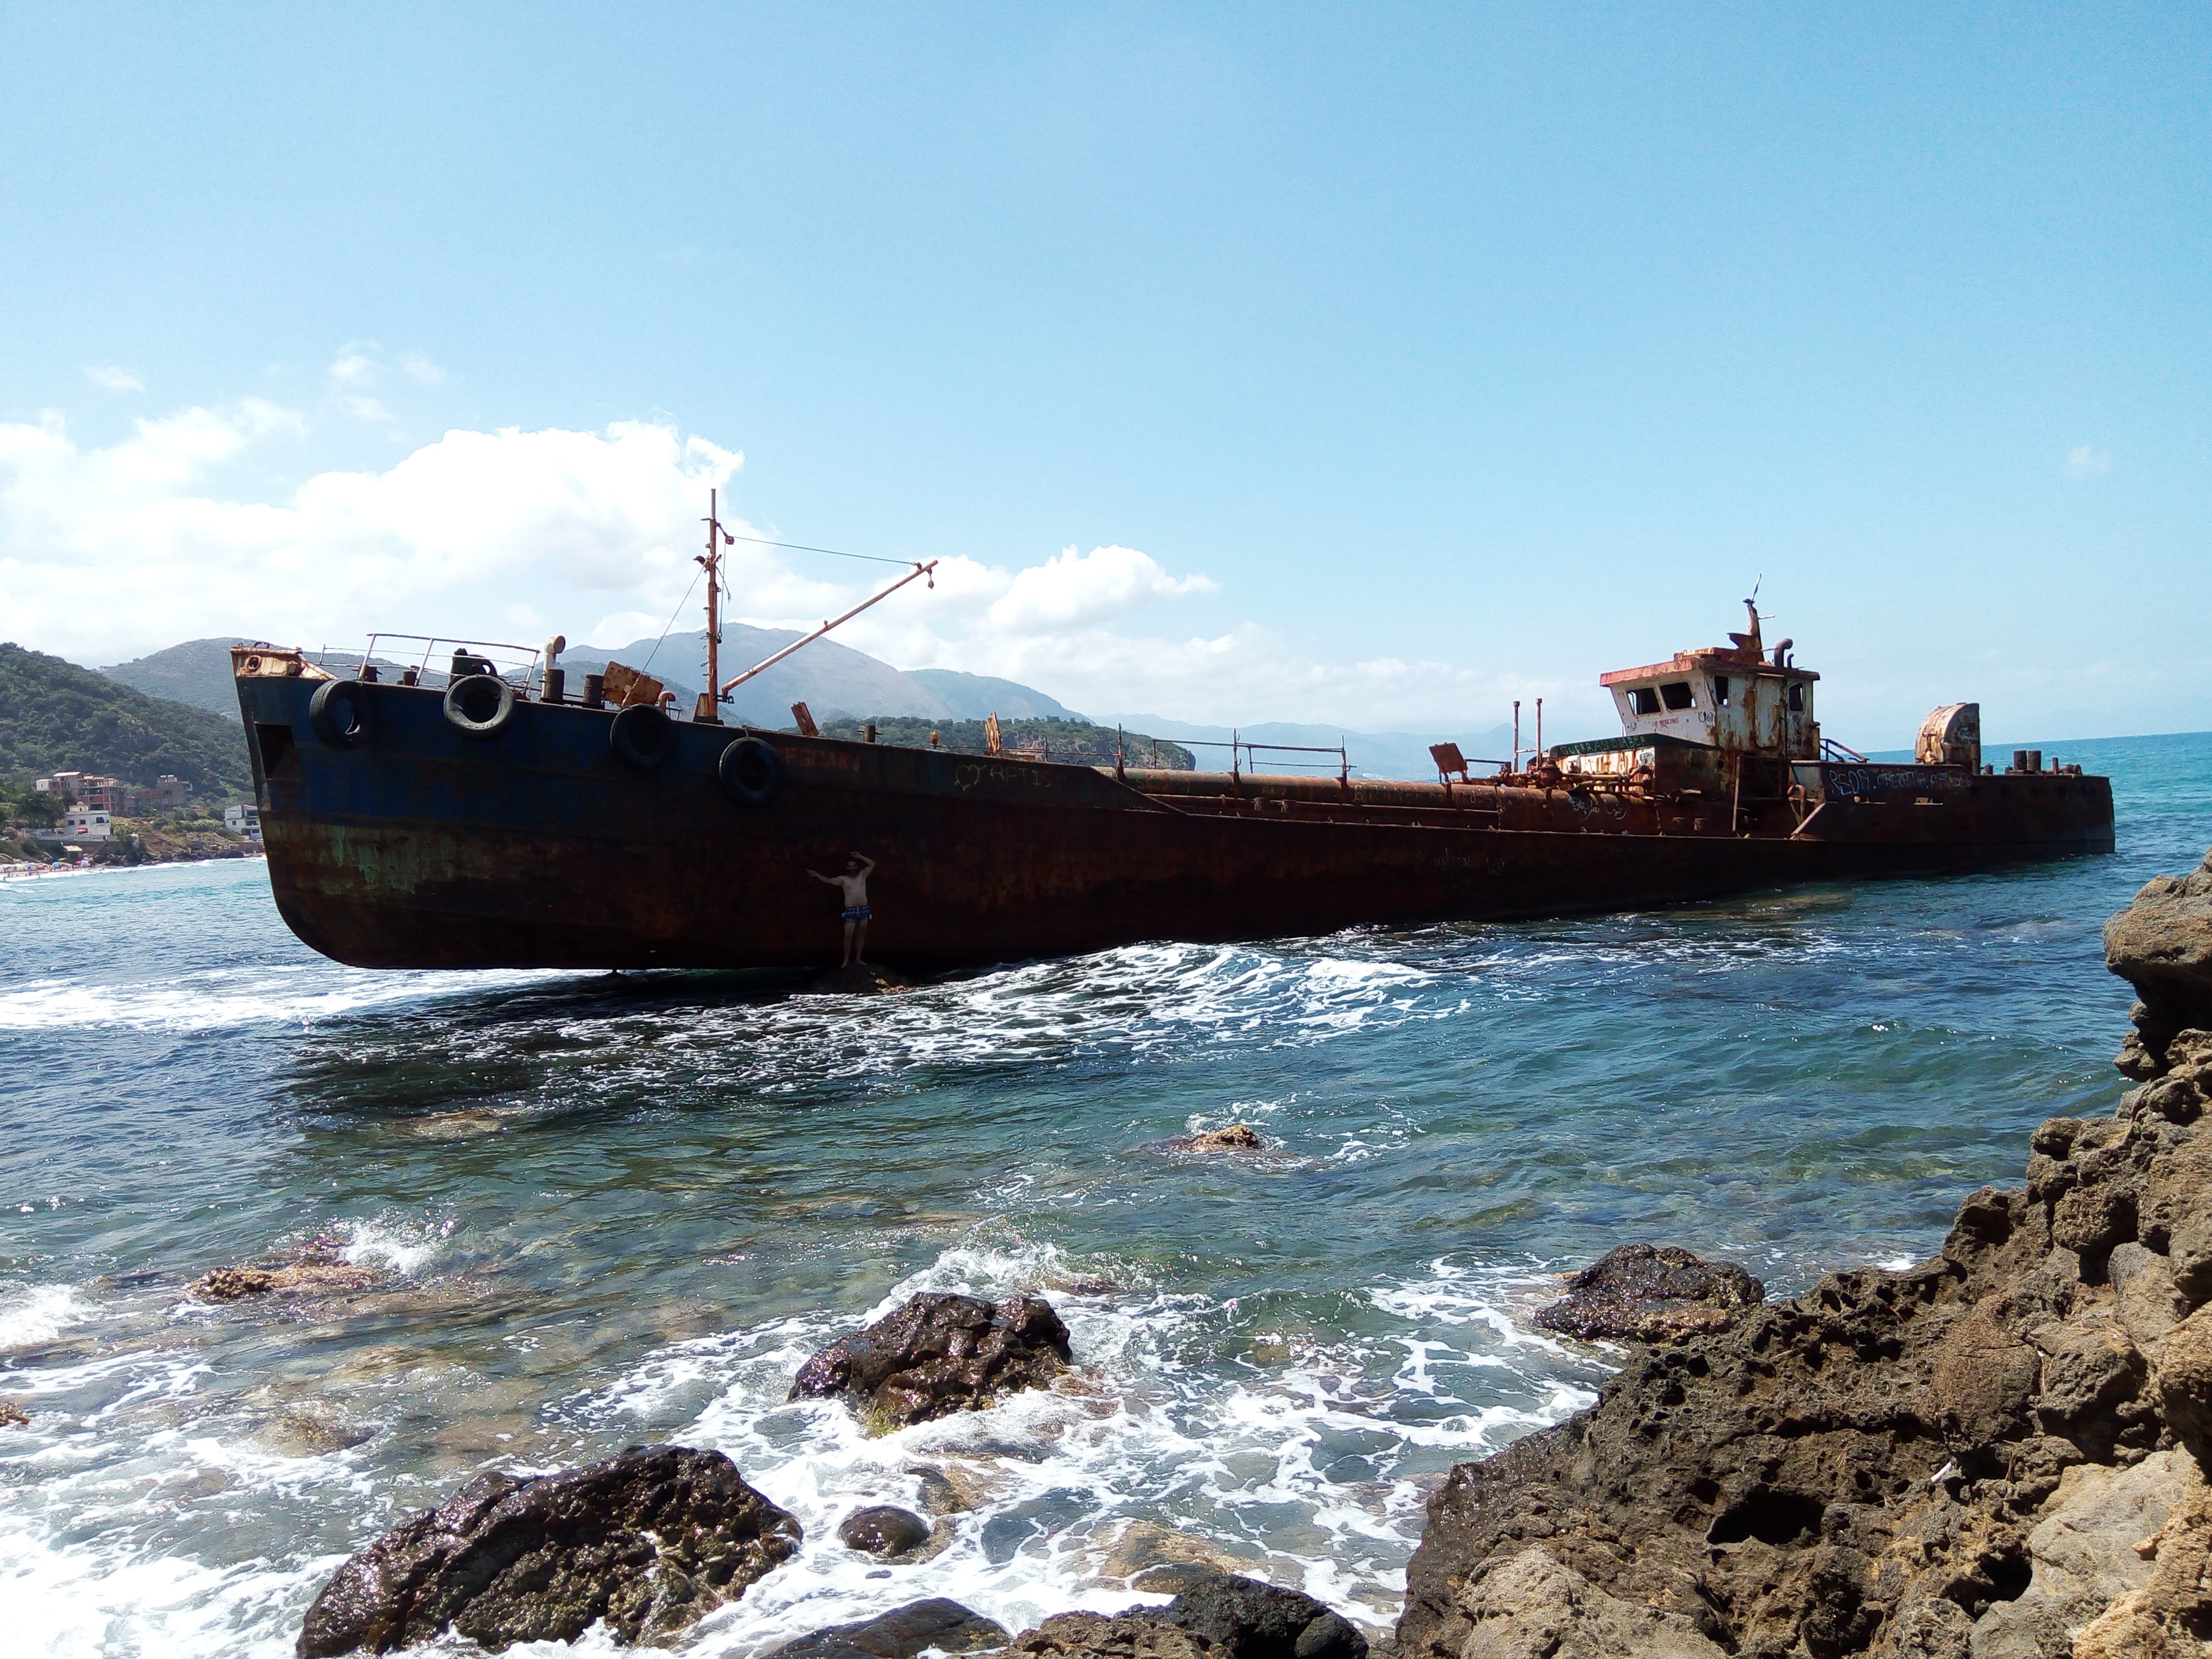
sea, coast, ocean, boat, ship, vehicle, bay, channel, watercraft, shipwreck, tank ship, bulk carrier